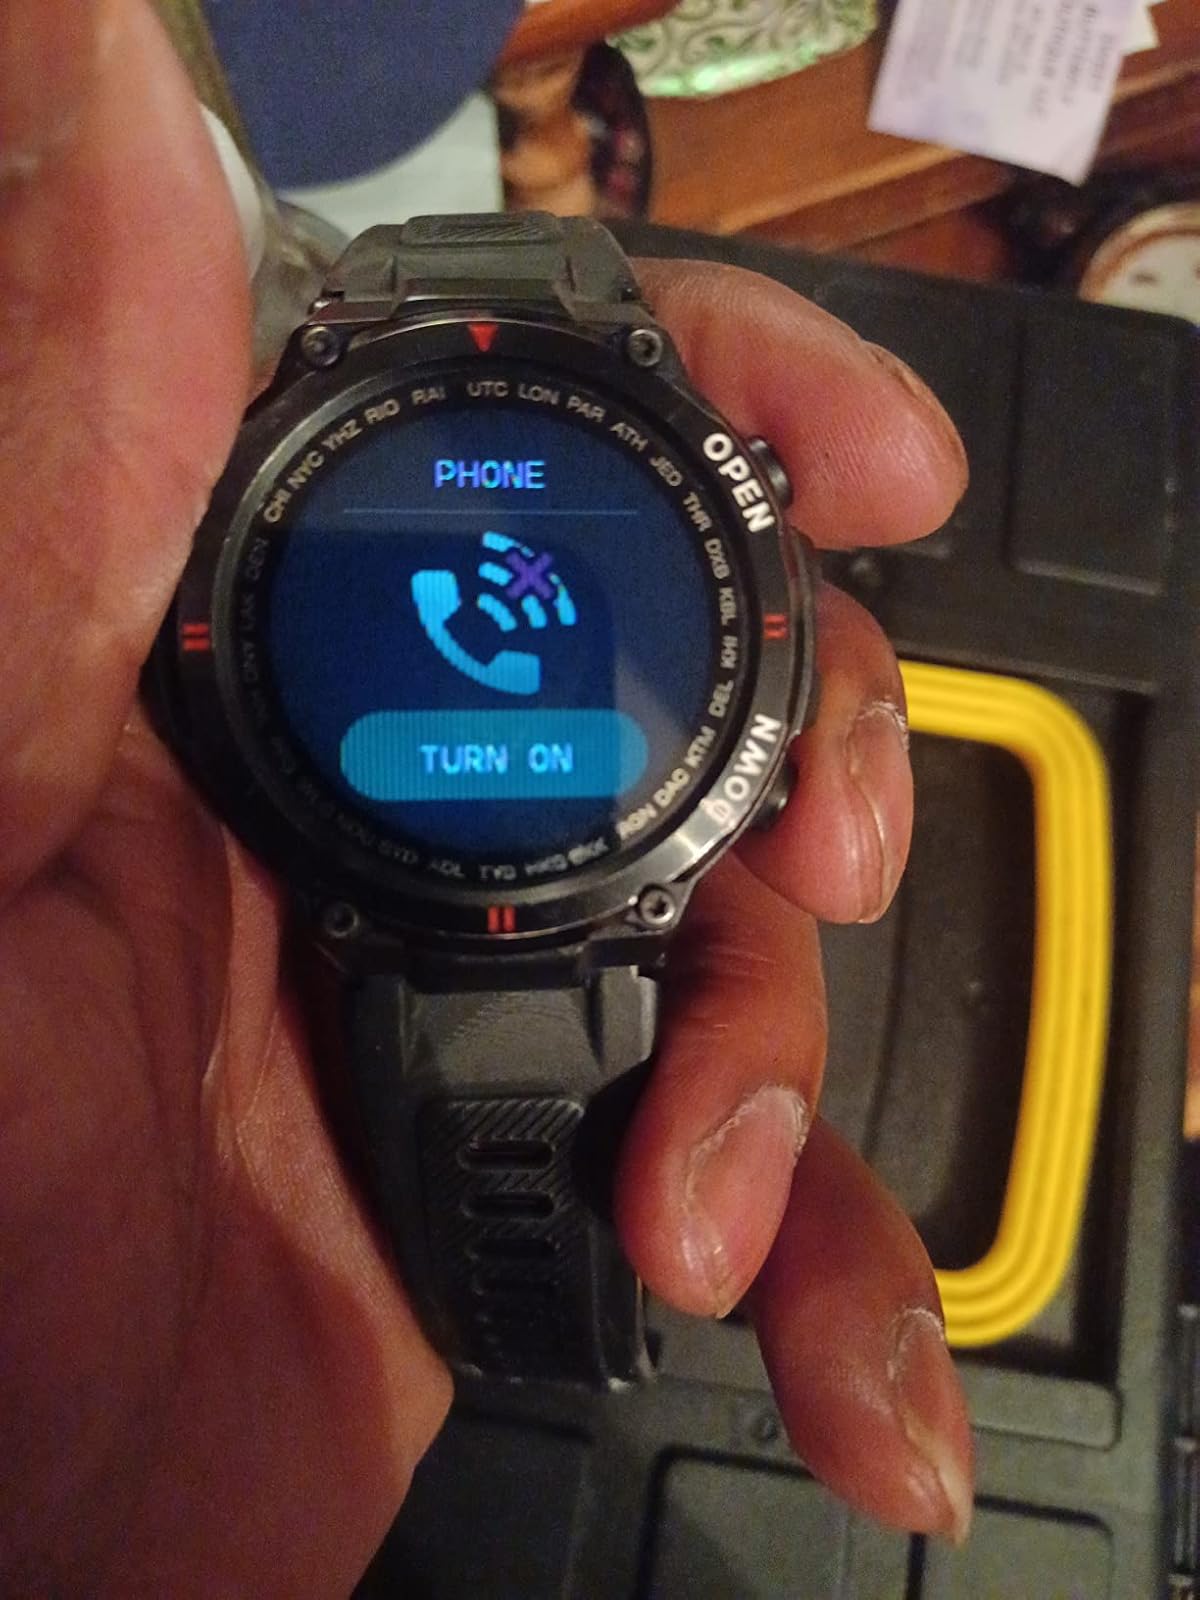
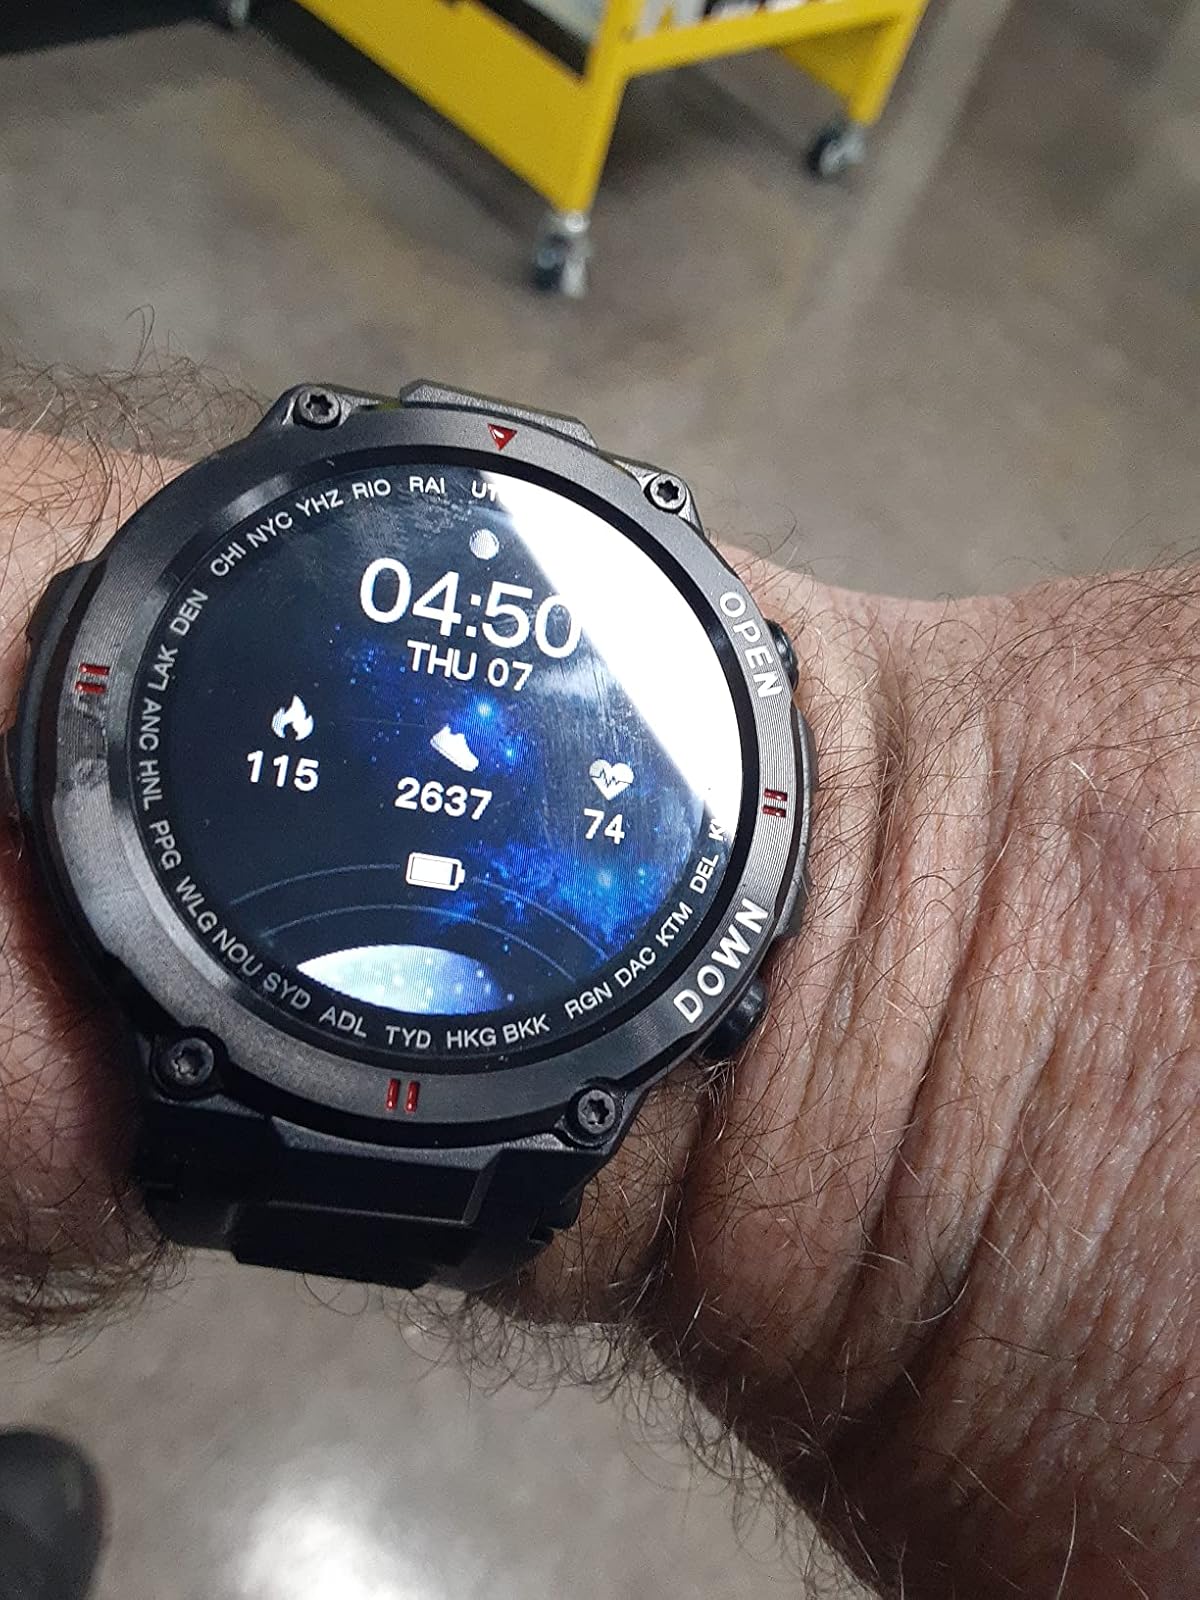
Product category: smartwatch
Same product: yes